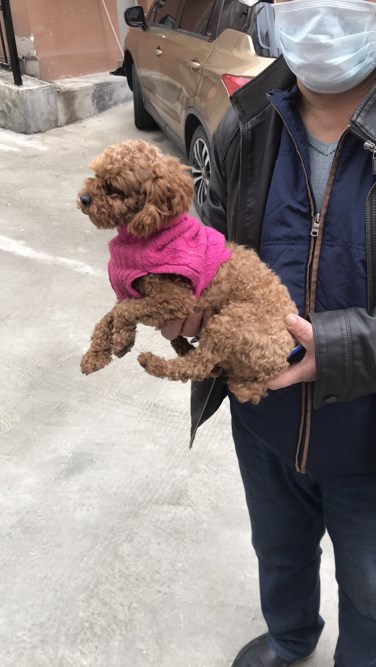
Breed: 7449-n000128-teddy